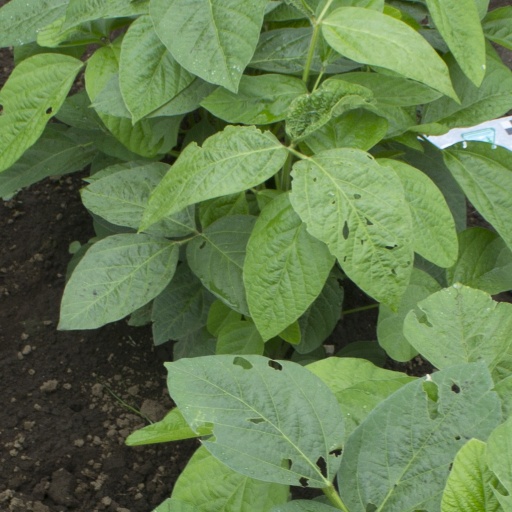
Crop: soybean